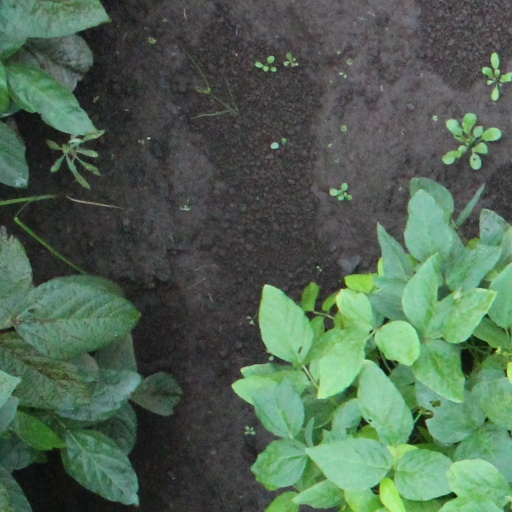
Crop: soybean